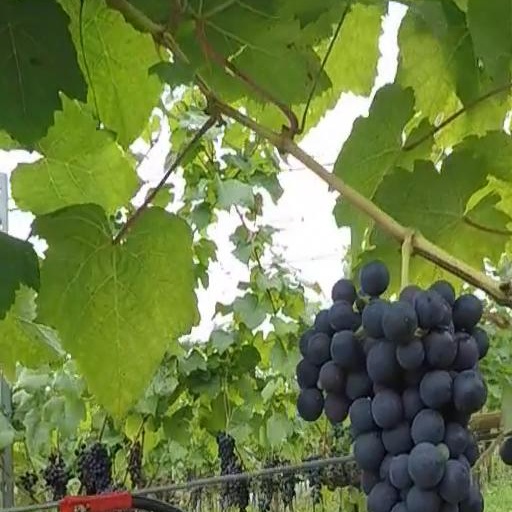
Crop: grape